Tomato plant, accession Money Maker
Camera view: bottom (45 deg); turntable rotation: 30 degrees
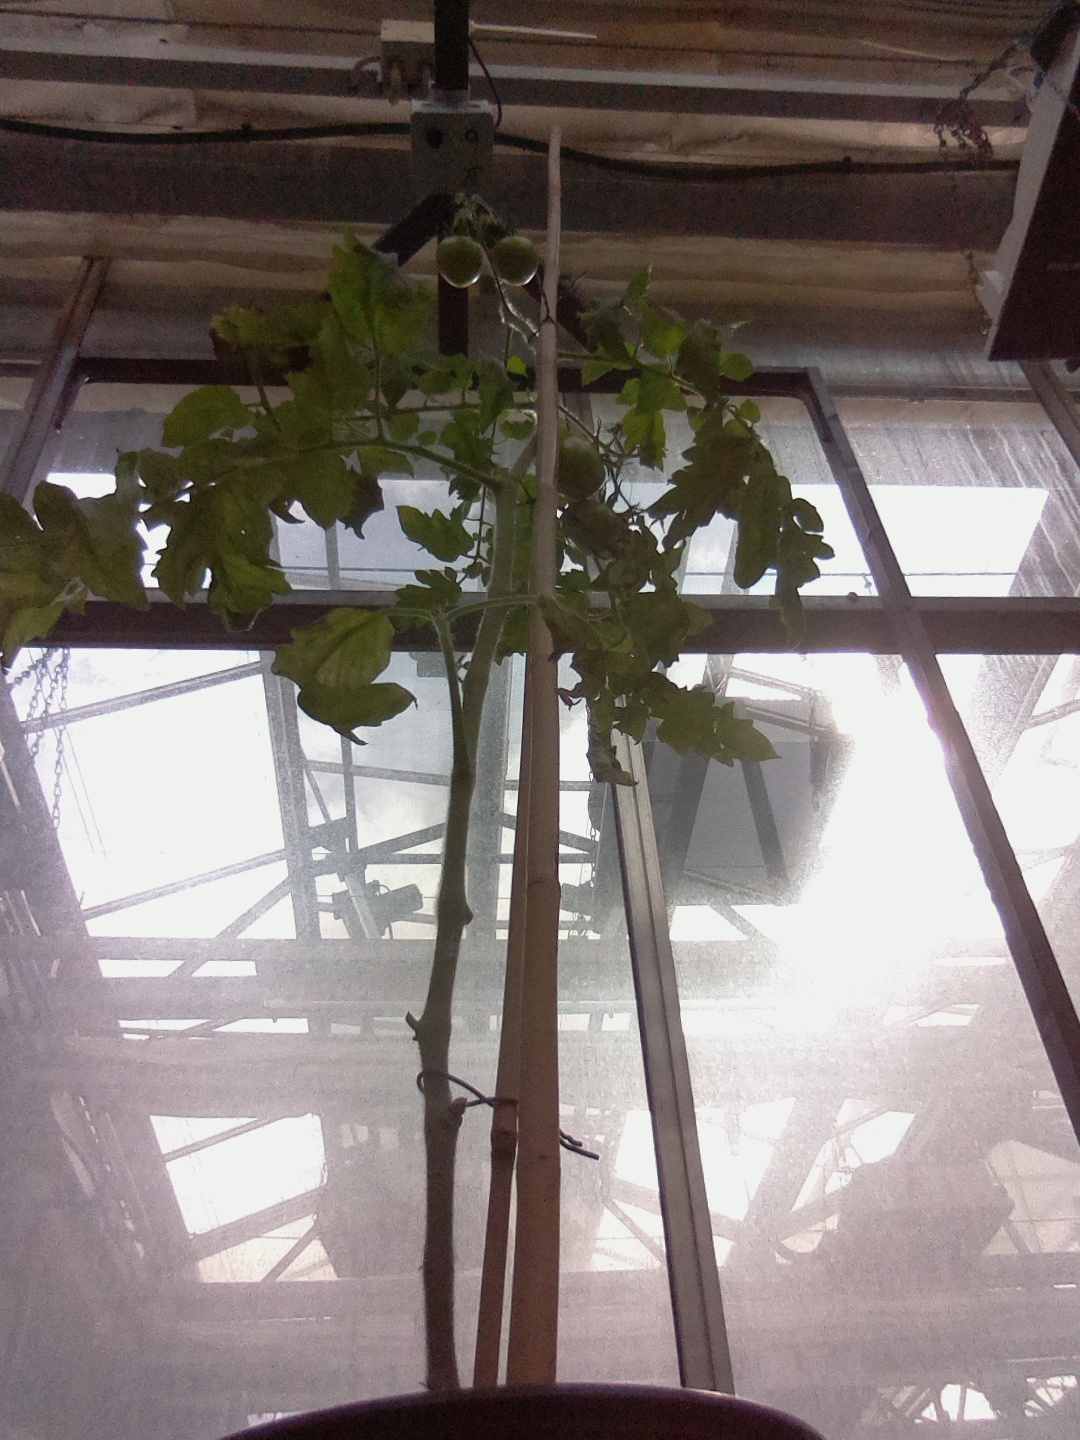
BBCH growth stage 79: 90% -100% of final fruit size